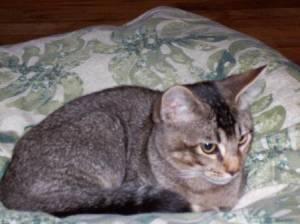
Abyssinian